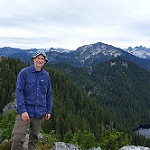
Label: mountain